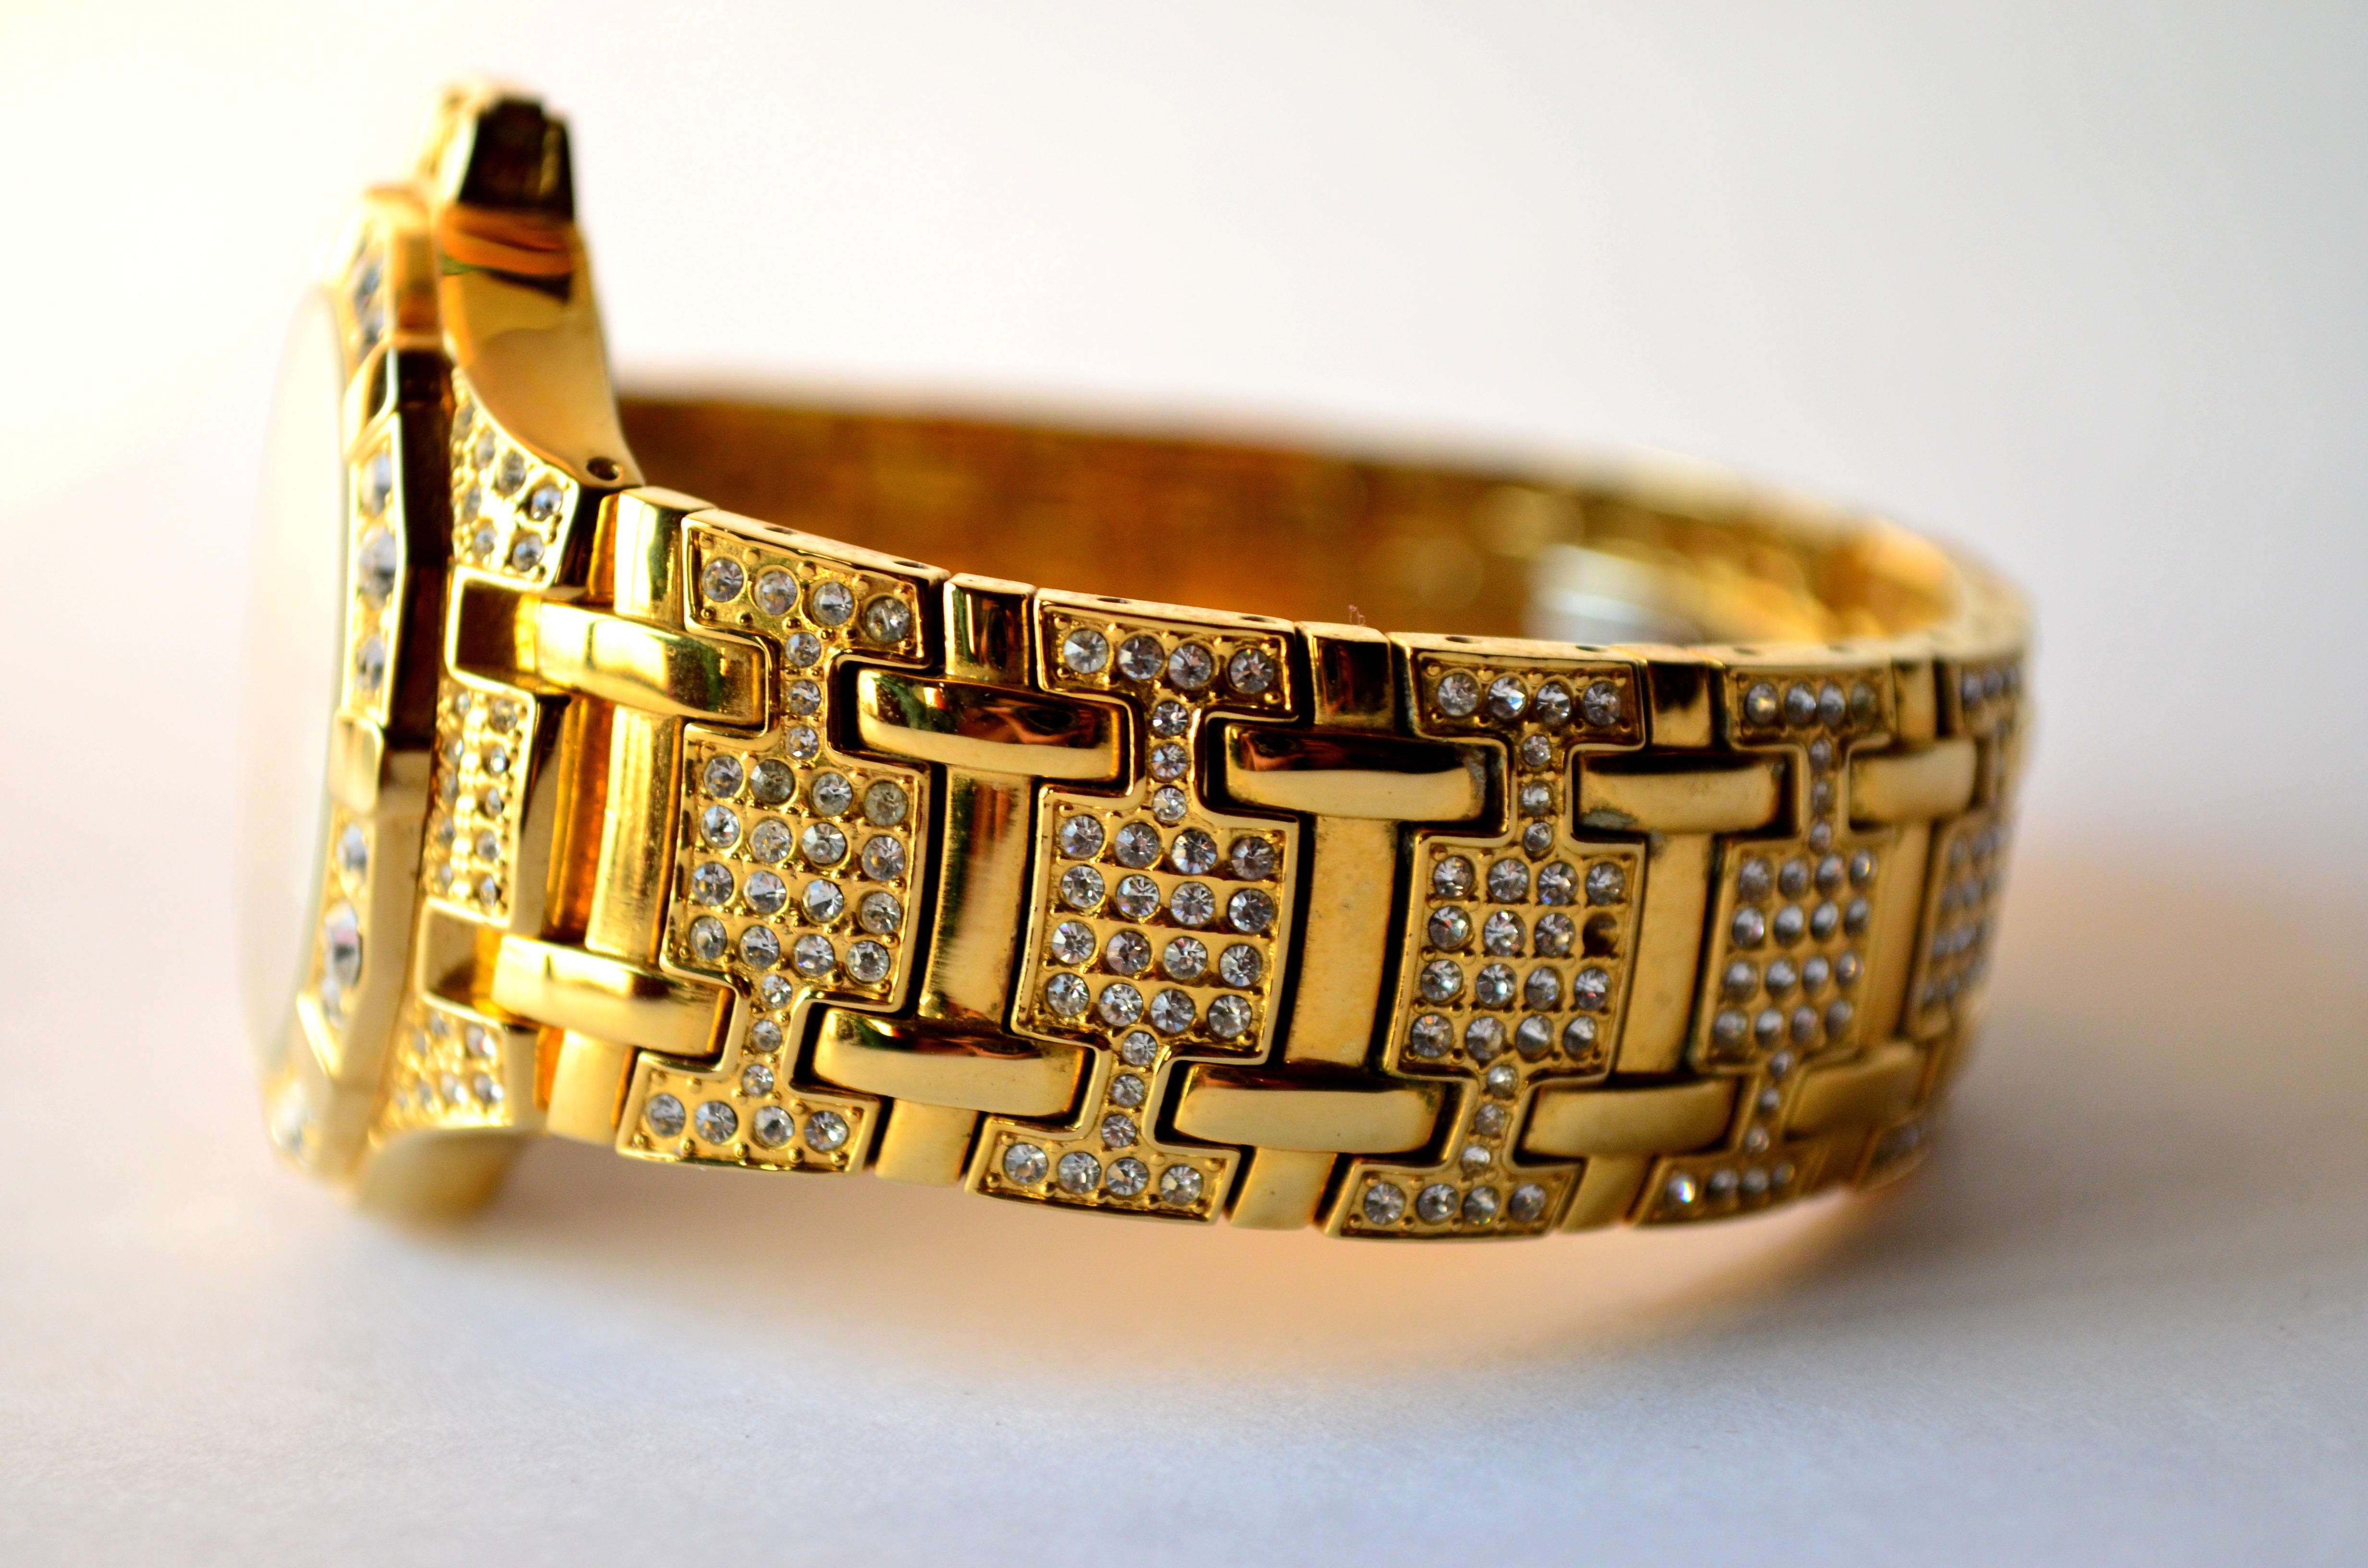
watch, ring, band, metal, fashion, bangle, jewellery, stones, luxury, gold, wrist, diamonds, gems, precious, fashion accessory, studded